Juhan Kartau

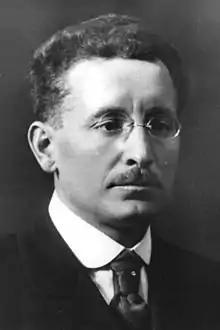
Juhan Kartau

Juhan Kartau (also Johannes Kartau; 24 August 1883 in Uderna – 24 January 1964 in Jundiaí, Brazil) was an Estonian politician. He was a member of the Asutav Kogu. In 1919, he was the Minister of Education, and in 1928, he emigrated to Brazil.